Uptown Girls

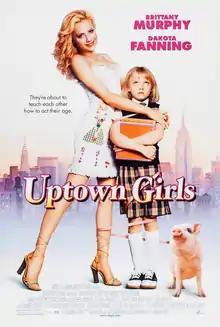
Theatrical release poster

Uptown Girls is a 2003 American comedy drama film directed by Boaz Yakin and starring Brittany Murphy, Dakota Fanning, Heather Locklear, Marley Shelton, Donald Faison, and Jesse Spencer. Adapted by screenwriters Julia Dahl, Mo Ogrodnik and Lisa Davidowitz from a story by Allison Jacobs, it focuses on the naive daughter of a famous rock musician who, after learning her inheritance has been embezzled, finds herself employed as a nanny for a precocious hypochondriac girl in Manhattan, New York.